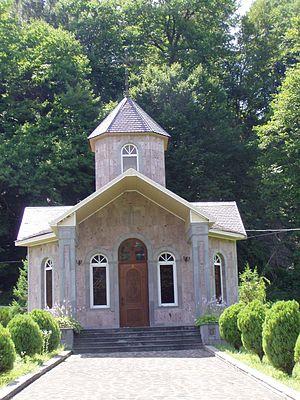
Plastounka est un village du sud de la Russie appartenant au raïon de Khosta qui dépend de la ville-arrondissement de Sotchi, l'ensemble faisant partie du kraï de Krasnodar. Sa population était de 2 410 habitants en 2010.